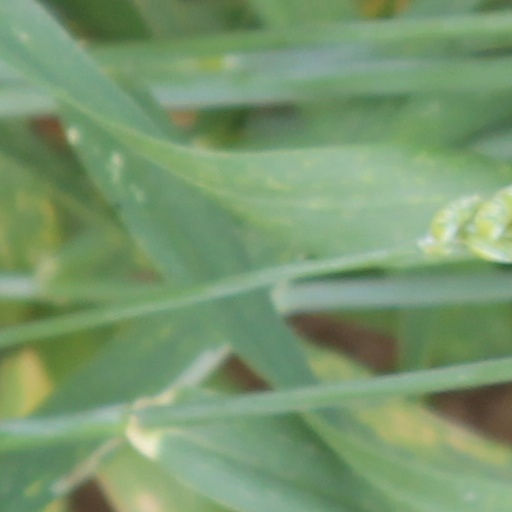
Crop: wheat